Sierra Leone Civil War

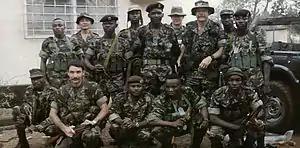
SLA soldiers and advisers

The initial rebellion could have easily been quelled in the first half of 1991. But the RUF – despite being both numerically inferior and extremely brutal against civilians – controlled a significant portion of the country by the year's end. The SLA's equally poor behavior made this outcome possible. Often afraid to directly confront or unable to locate the elusive RUF, government soldiers were brutal and indiscriminate in their search for rebels or sympathizers among the civilian population. After retaking captured towns, the SLA would perform a 'mopping up' operation in which the towns people were transported to concentration camp styled 'strategic hamlets' far from their homes in Eastern and Southern Sierra Leone under the pretense of separating the population from the insurgents. However, in many cases, this was followed by much looting and theft after the villagers were evacuated.